Samoa

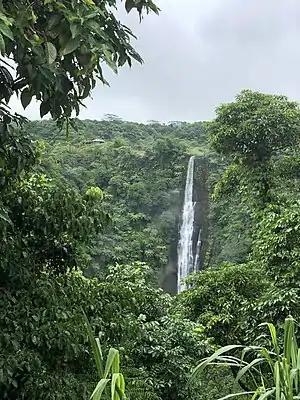
Samoan waterfall

The German Empire governed the western part of the Samoan archipelago from 1900 to 1914. Wilhelm Solf was appointed the colony's first governor. In 1908, when the non-violent Mau a Pule resistance movement arose, Solf did not hesitate to banish the Mau leader Lauaki Namulau'ulu Mamoe to Saipan in the German Northern Mariana Islands.